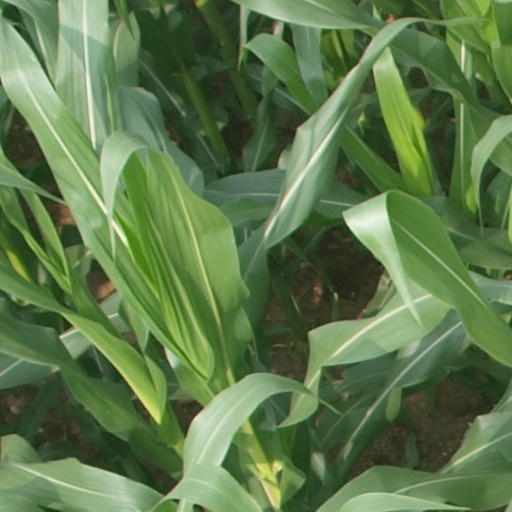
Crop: maize; corn